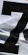
Number: 7